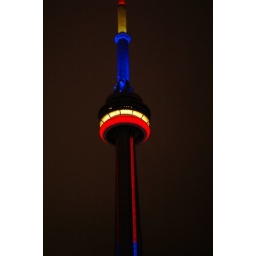
CN tower in a clear nite